2011 England riots

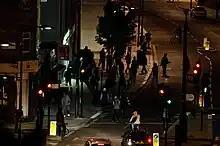
Rioters attempt to loot a cycle shop in Chalk Farm, Camden.

In the evening of Monday 8 August, many areas of London were affected by widespread looting, arson and violence. There were significant outbreaks in parts of Battersea, Brixton, Bromley, Camden, Croydon, Ealing, East Ham, Hackney, Harrow, Lewisham, Peckham, Stratford, Tower Hamlets, Waltham Forest, Wandsworth, Woolwich, and Wood Green. A man was found shot in Croydon and died later in hospital. Another man who had been assaulted in Ealing died in hospital on Thursday 11 August.